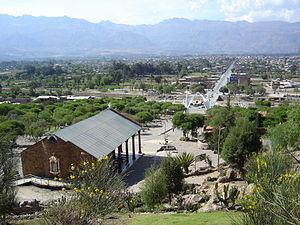
Le Río Rocha est une rivière bolivienne située dans le Département de Cochabamba, Province de Quillacollo. Après la confluence avec le Río Arque, le nom de la rivière devient le Río Caine.